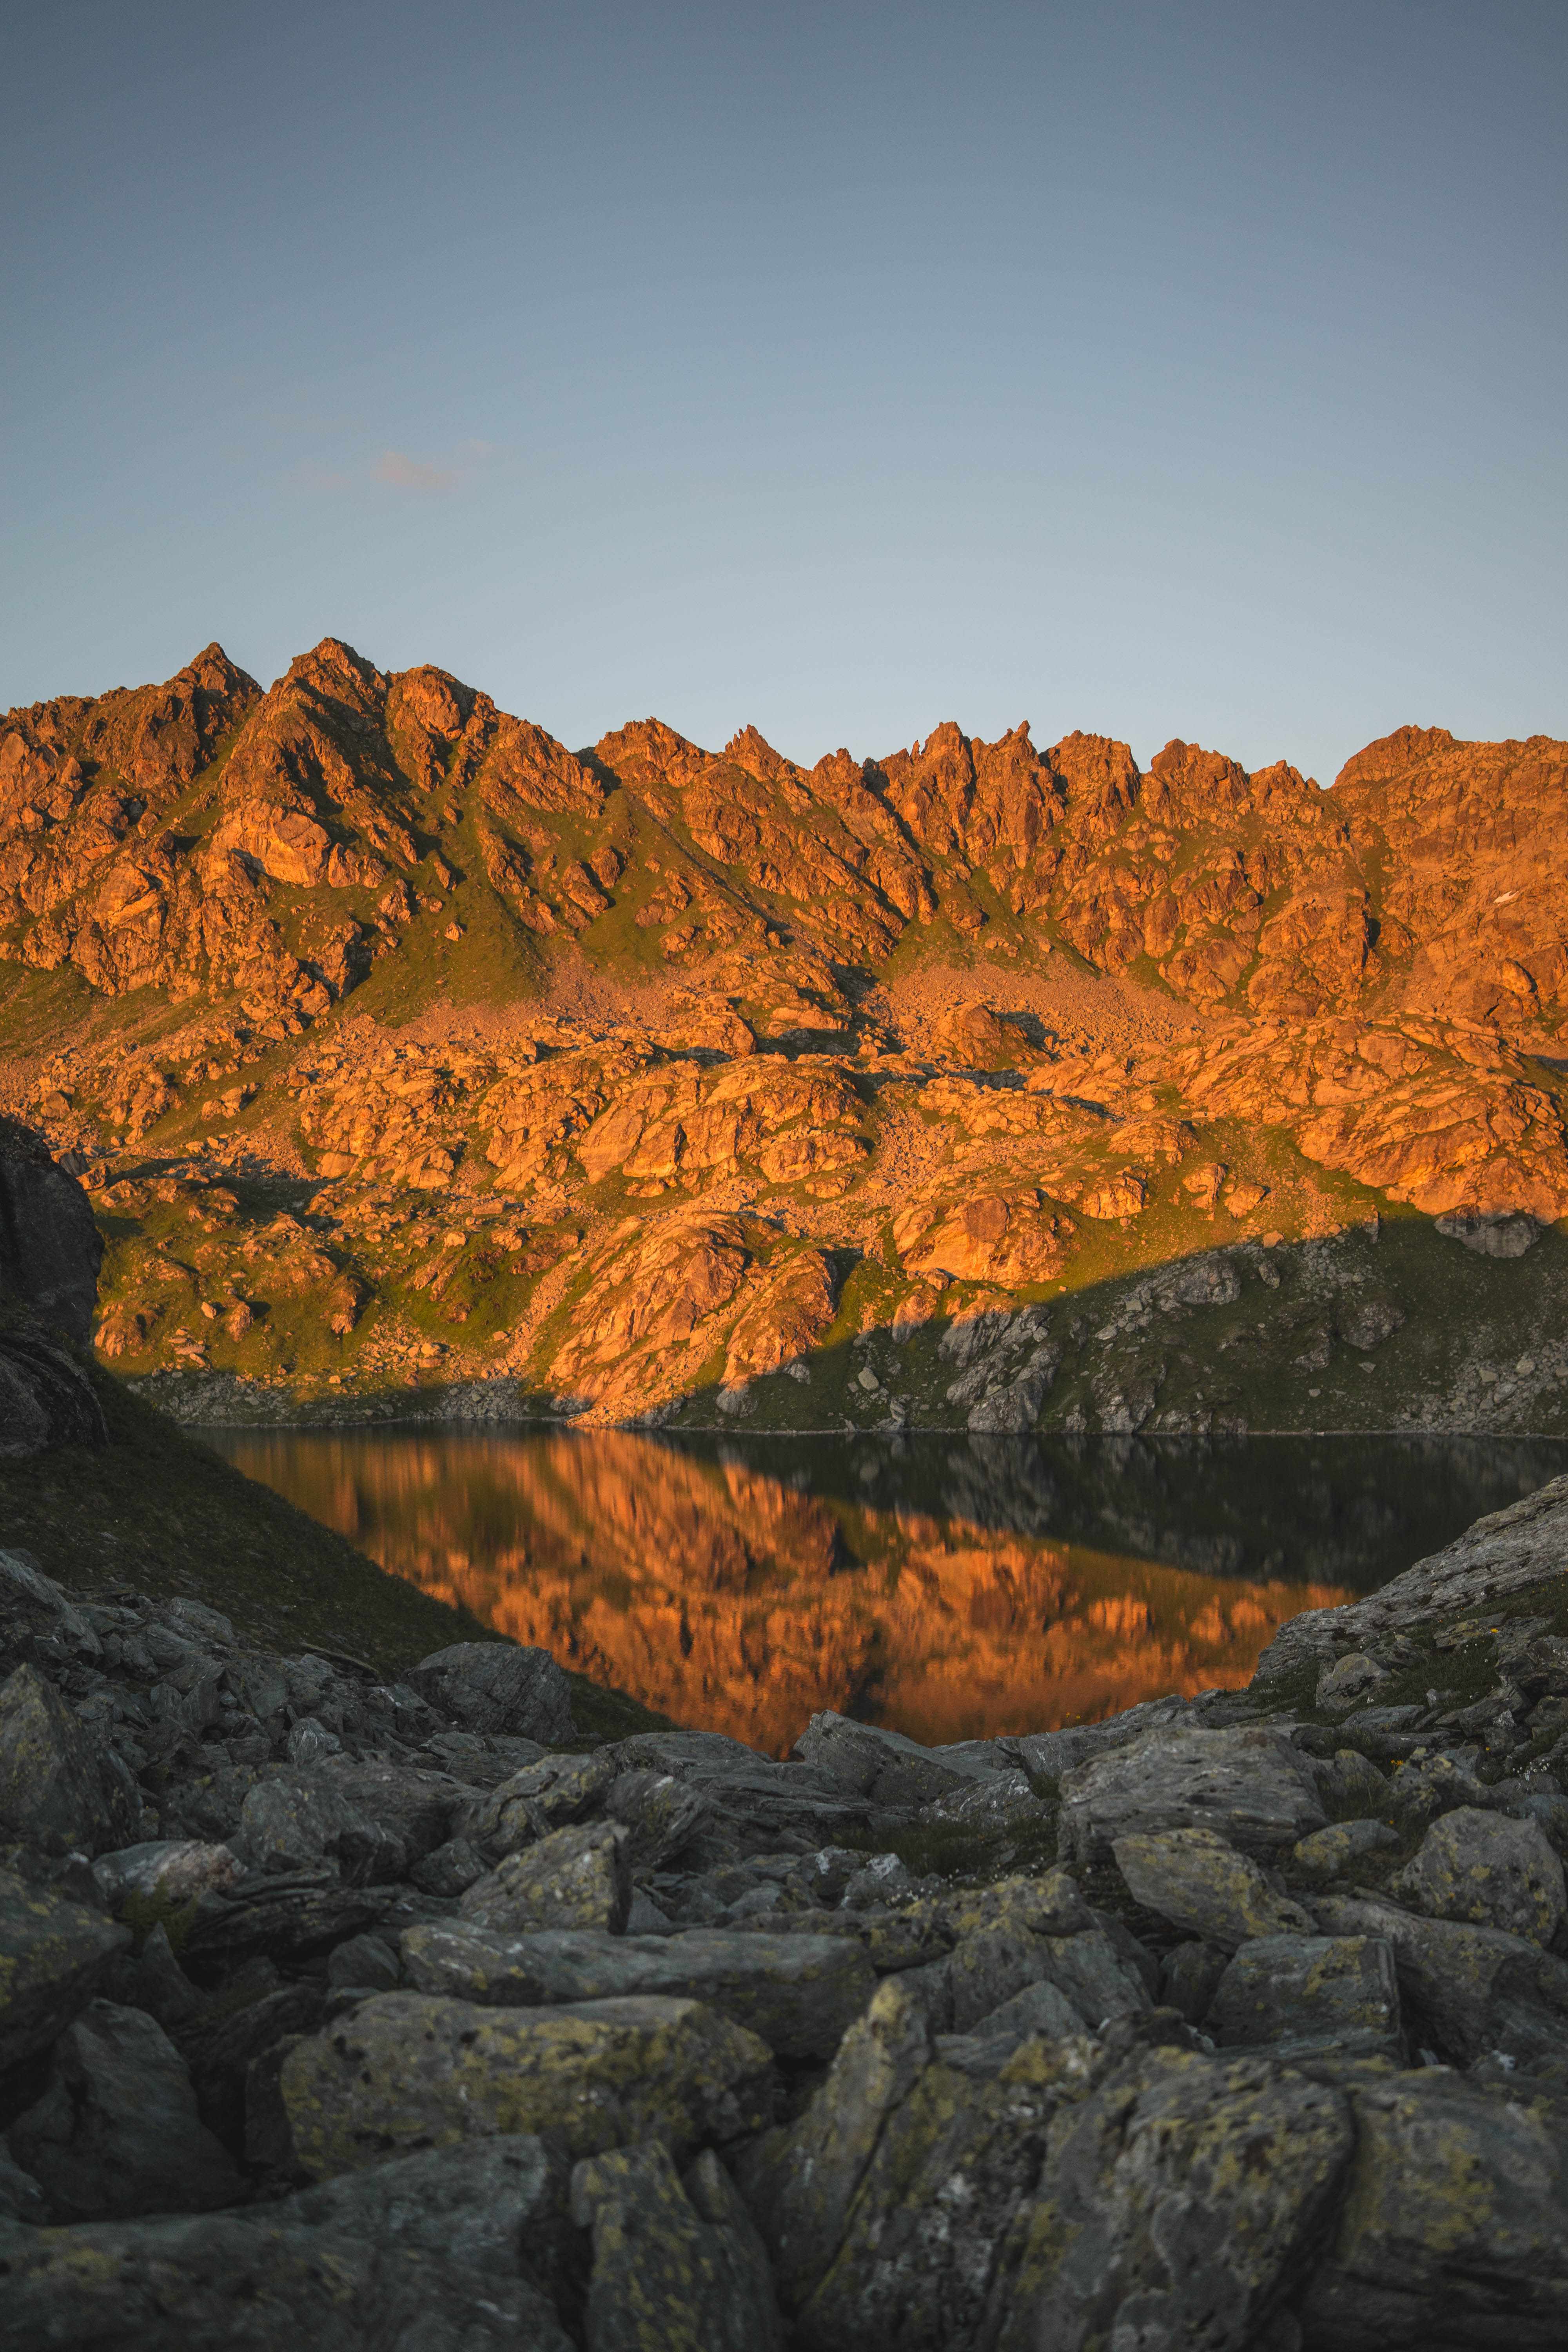
mountainous landforms, badlands, rock, mountain, sky, geology, formation, natural landscape, wadi, wilderness, outcrop, geological phenomenon, hill, landscape, national park, bedrock, terrain, mountain range, valley, sunlight, escarpment, plateau, fell, ridge, fault, cliff, igneous rock, plant, intrusion, canyon, evening, shadow, sunset